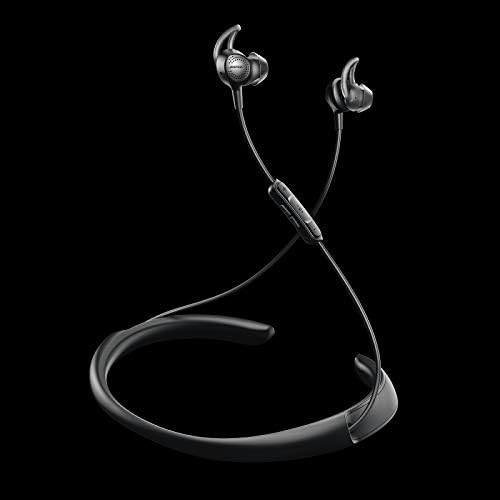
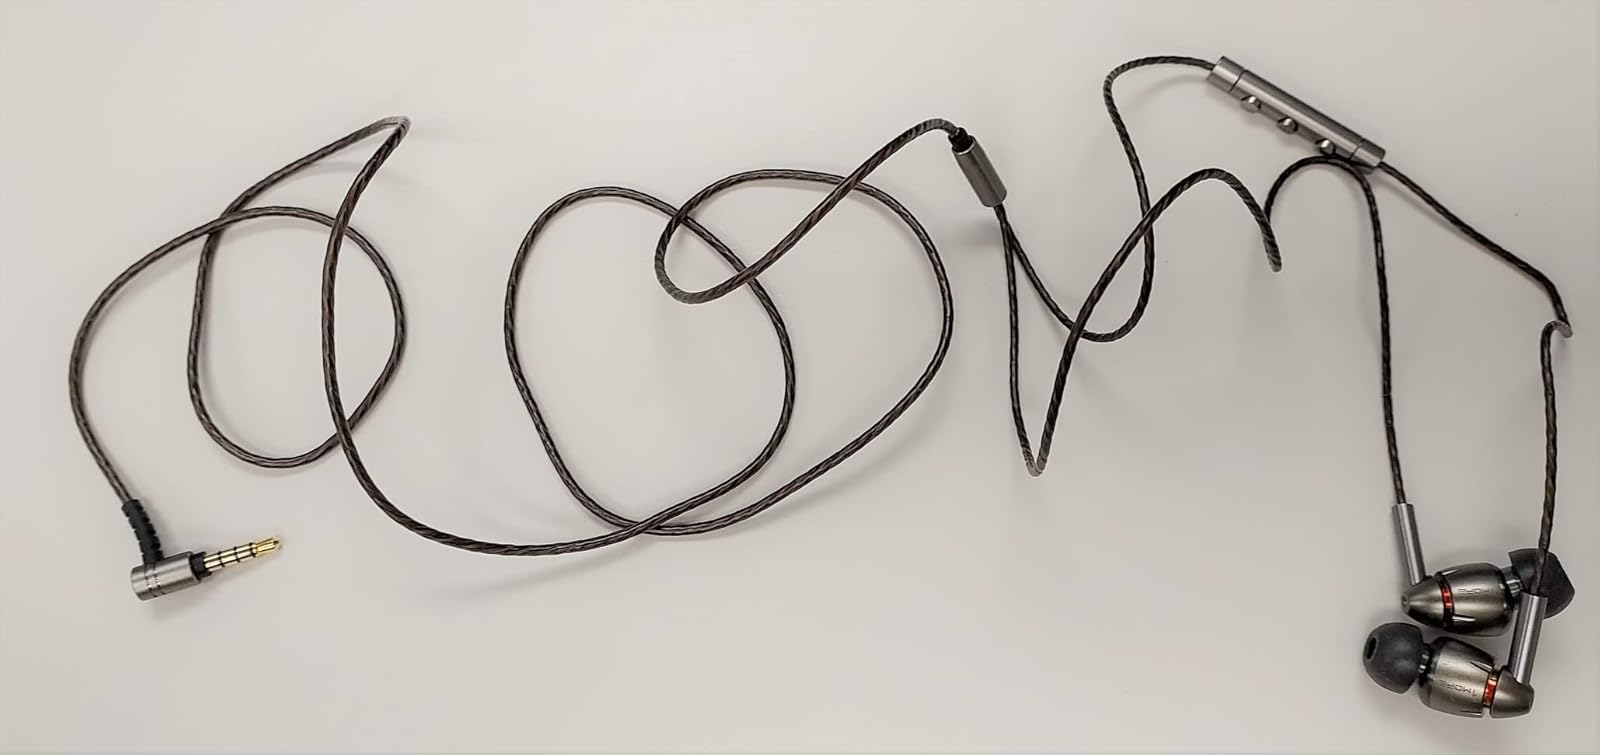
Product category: headphones
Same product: no